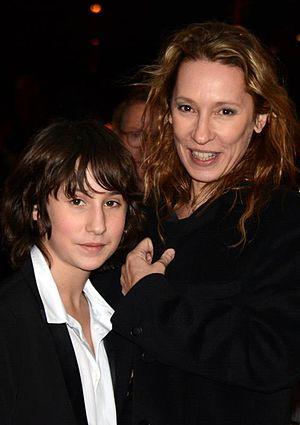
Nemo Schiffman et Emmanuelle Bercot à la cérémonie des César
Elle s'en va est un film français réalisé par Emmanuelle Bercot, sorti en 2013.